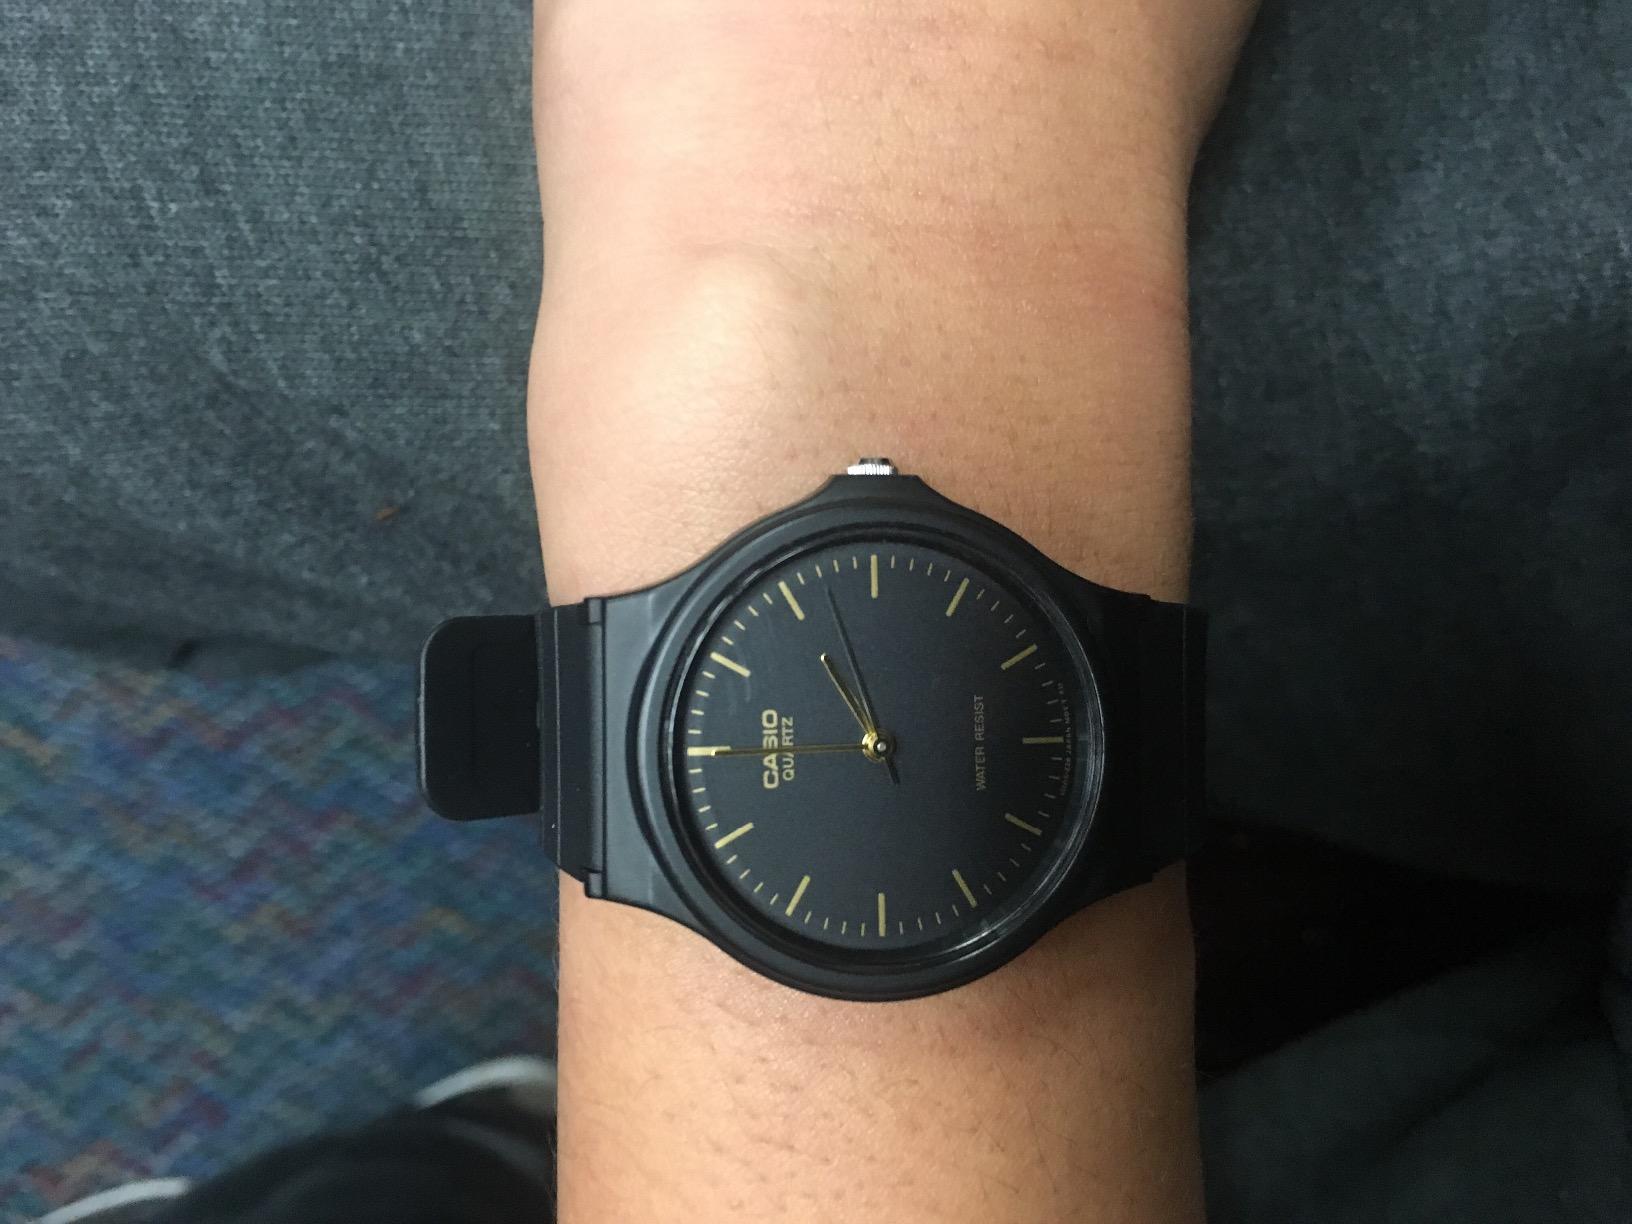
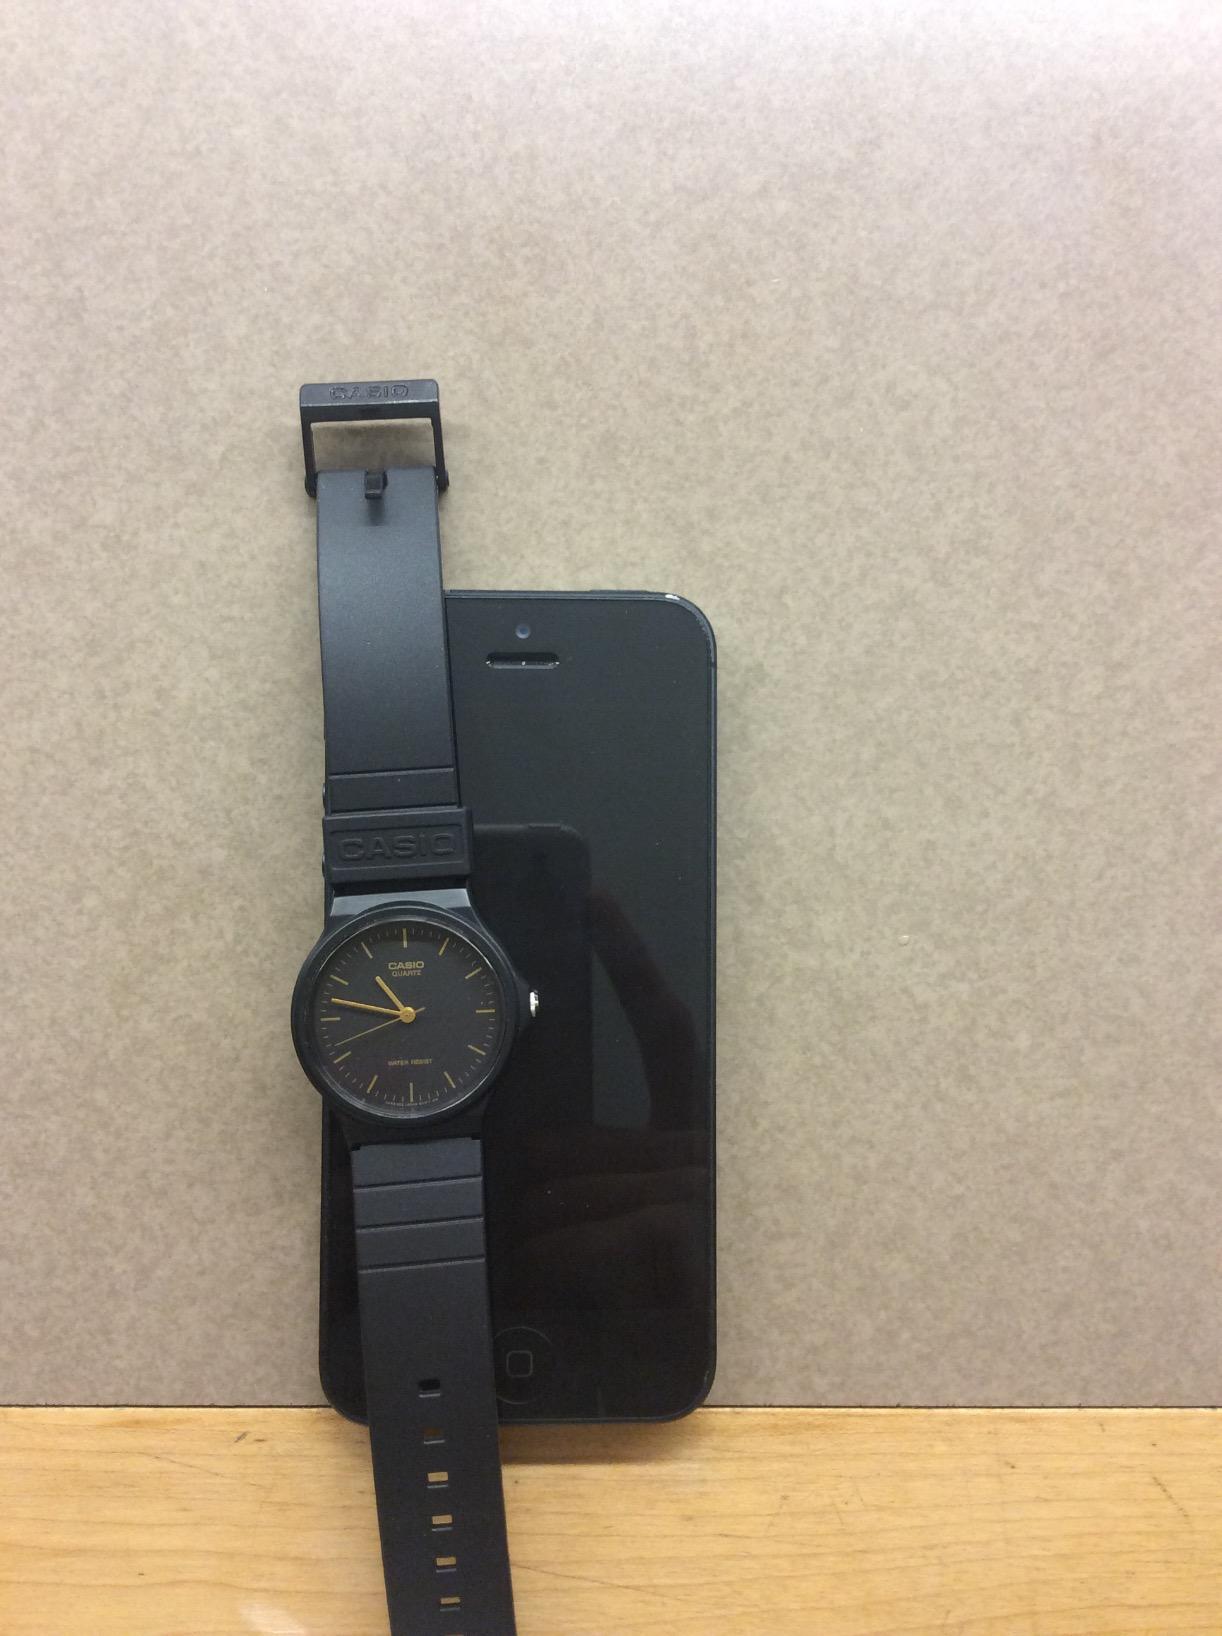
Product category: accessories_watch
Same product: yes